The Alyona Show

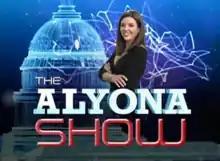
Title card

The Alyona Show was a current affairs television program hosted by Alyona Minkovski that aired on RT from 2009 to 2012. The show featured in-depth analysis of news stories and also frequently criticizes the mainstream media, national politics in the United States, and the U.S. financial industry.